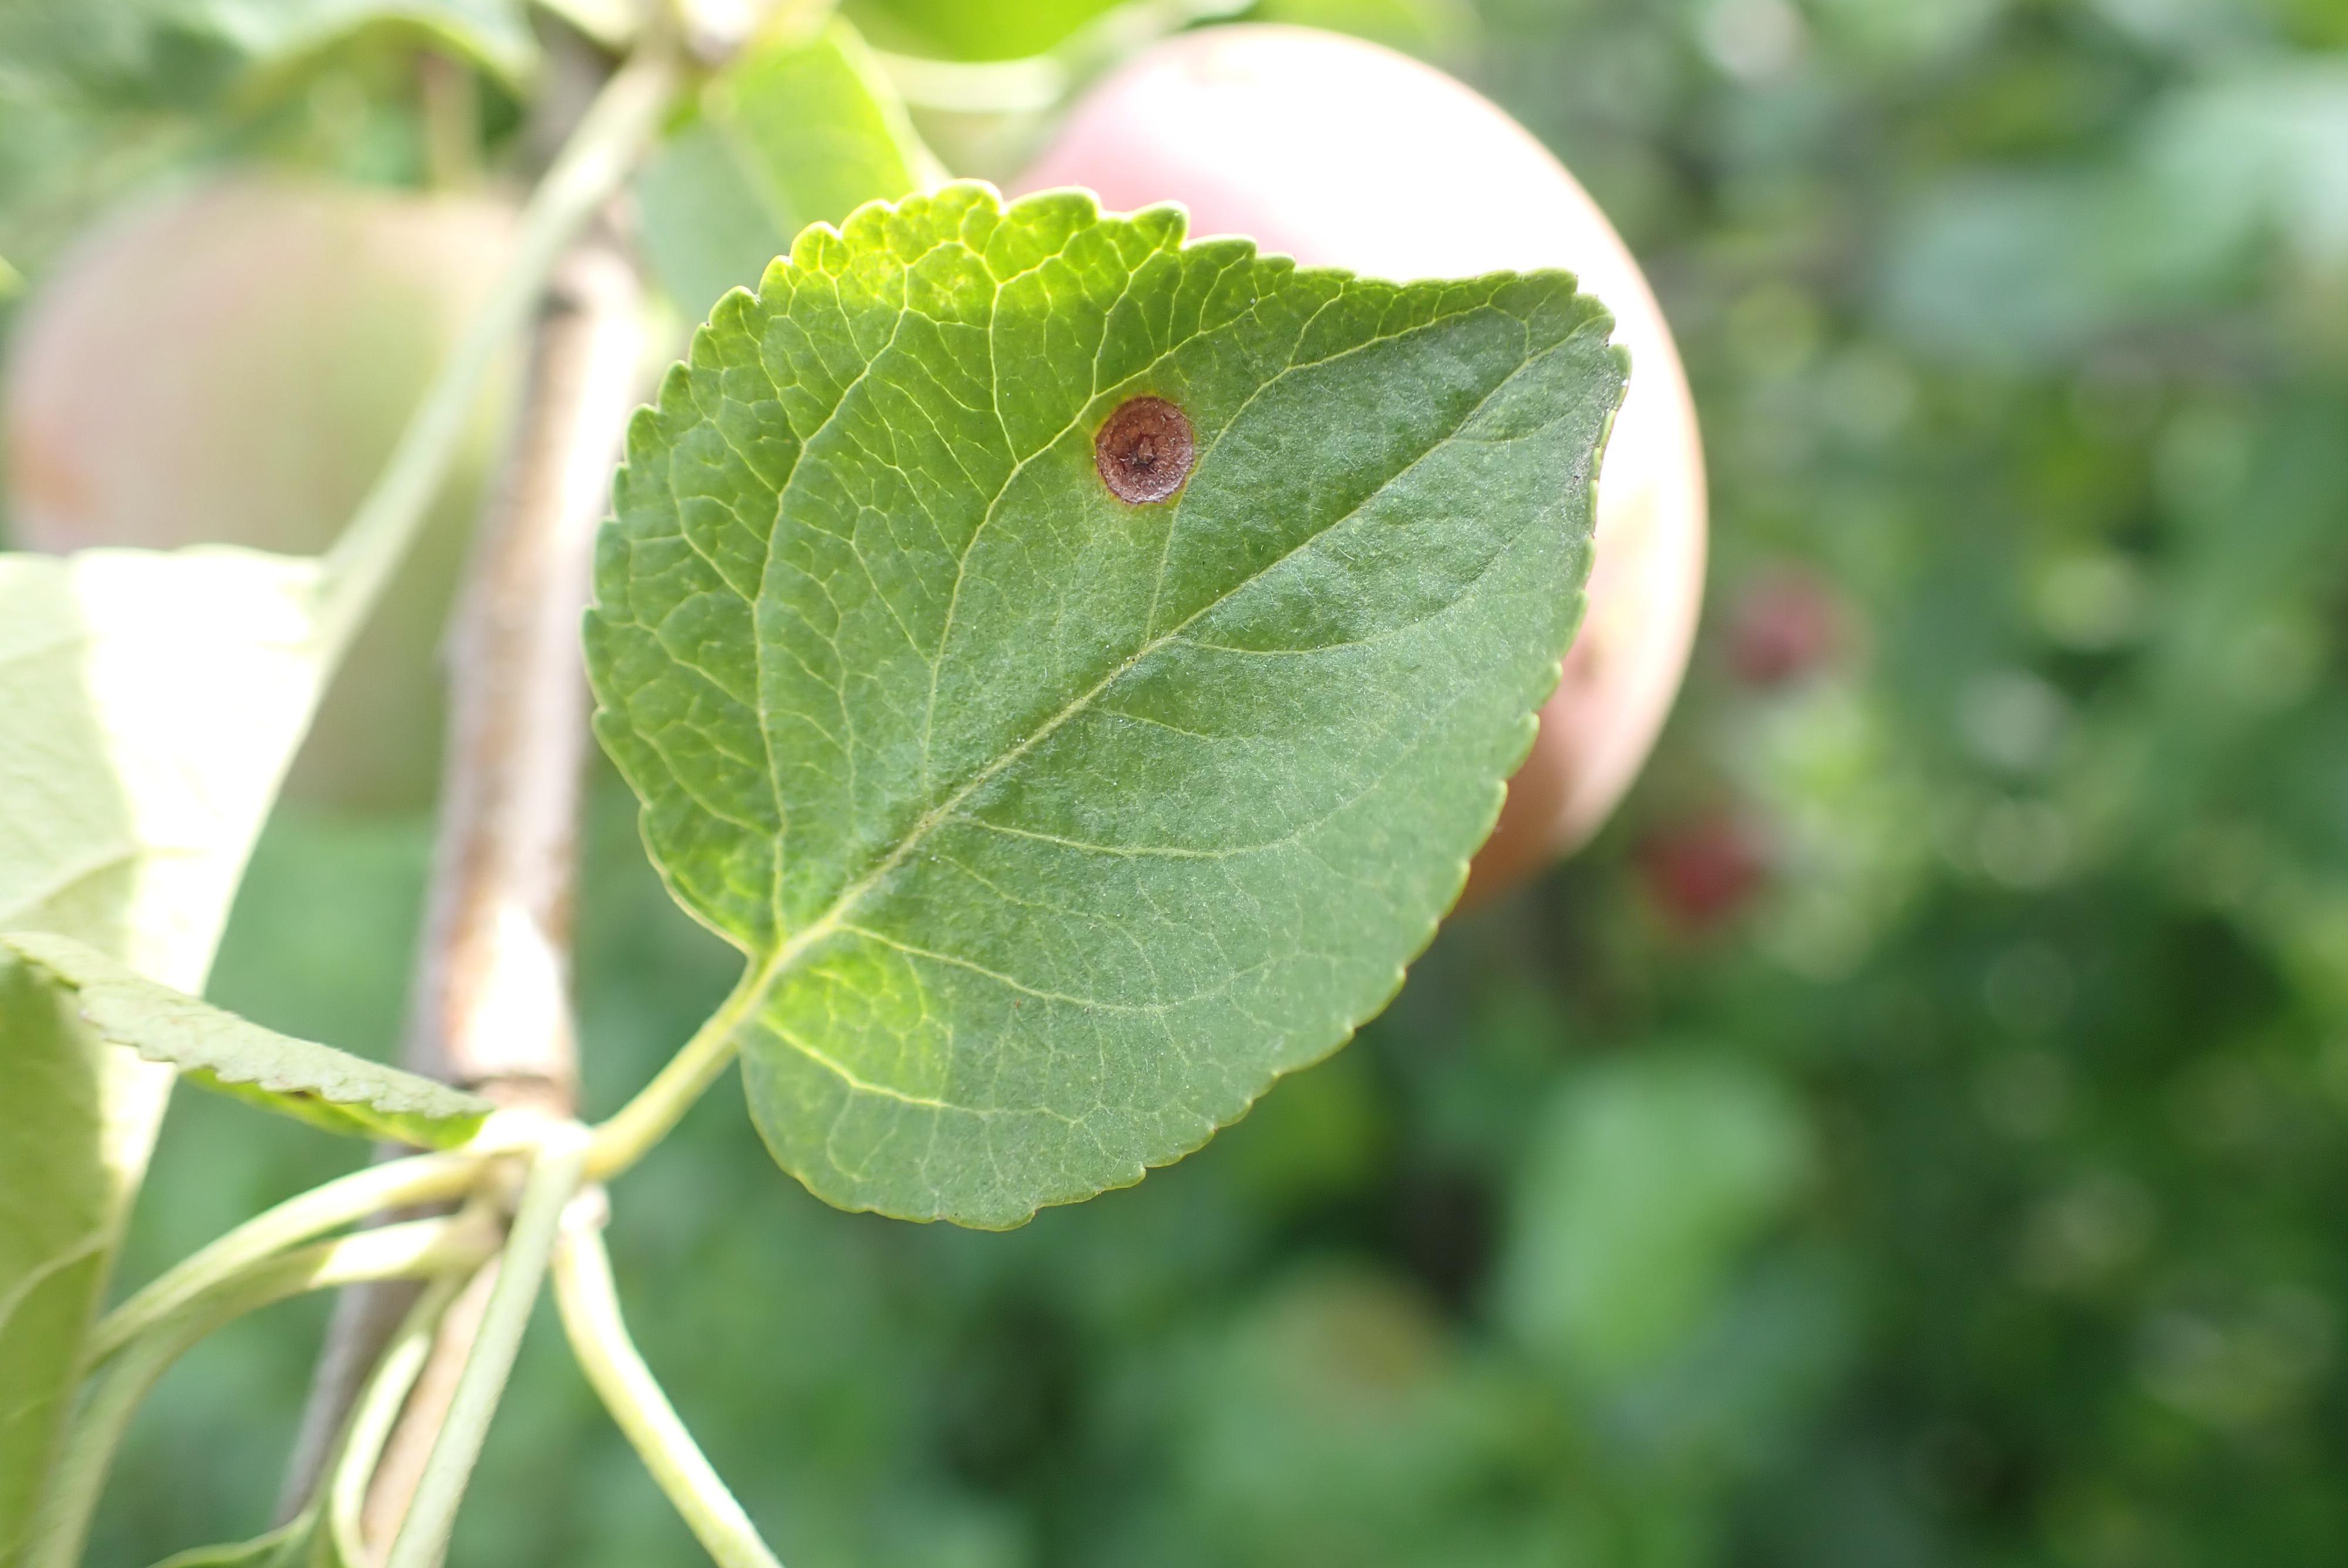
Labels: frog_eye_leaf_spot